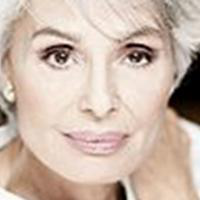
Age group: age 66-80